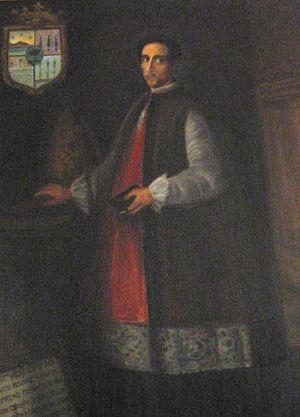
Ceci est une liste des évêques, puis, à partir de 1942, des archevêques placés à la tête du diocèse, puis à partir de 1942 archidiocèse de Barcelone, en Espagne.